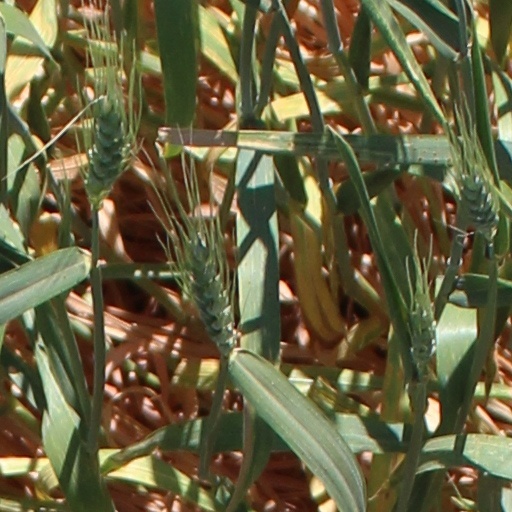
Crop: wheat